2016 Waroona-Yarloop bushfire

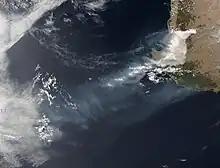
NASA Visible Infrared Imaging Radiometer Suite (VIIRS) on the Suomi NPP satellite acquired this image of the Waroona fire - 7 January

The northern edge of the fire was now reported moving towards Dwellingup and Pinjarra while the southern edge was reported moving towards Harvey, Hamel and Waroona mainly due to wind direction being a north-easterly. Places declared as emergency areas include Waroona, Preston Beach and Harvey and surrounding areas. At 02:00, the fire to the east of Waroona slowed as it burnt younger vegetation.